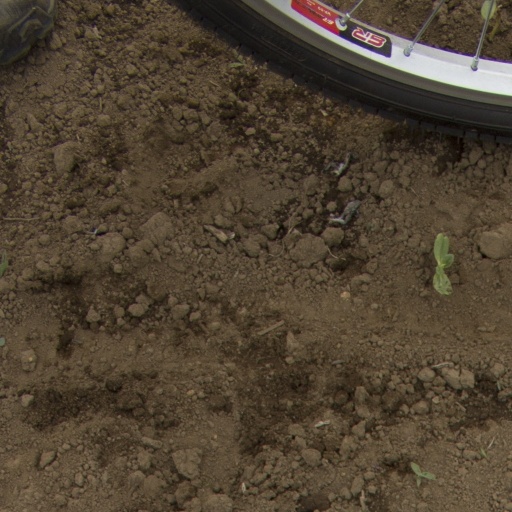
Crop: Jerusalem artichoke